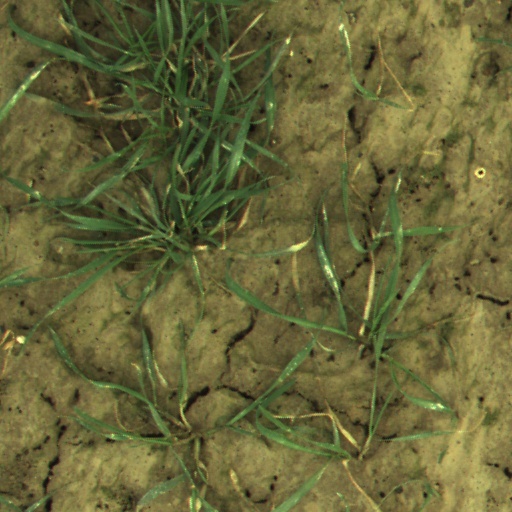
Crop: wheat